Alan Metni

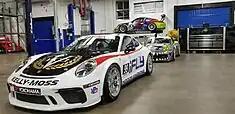
Metni's Porsche 911 GT3 Cup in 2018.

Metni began his professional racing career in 2017, taking part in the Gold class of the IMSA GT3 Cup Challenge for Kelly-Moss Road and Race. Prior to the start of the season, Metni had only participated in track days, and "came to [motorsports] really, really late." He was invited to a track day by a friend, which eventually led to him searching for a full-time drive with Kelly-Moss for 2017. Through 16 races, he claimed a sole class podium finish en route to a sixth-place finish in the championship. At the end of the year, Metni also took part in the 24 Hours of COTA with Brookspeed International Motorsport, taking the SP3 class victory.